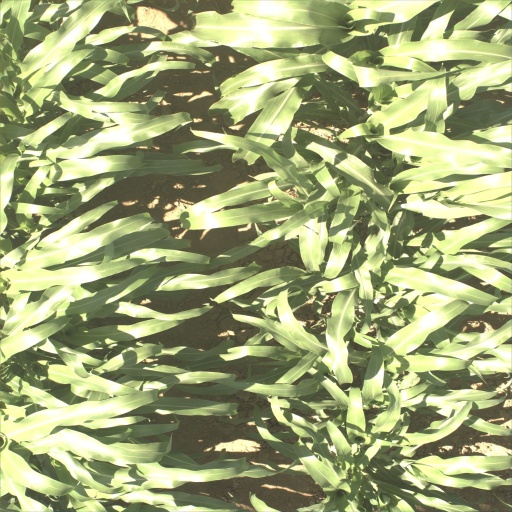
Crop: sorghum